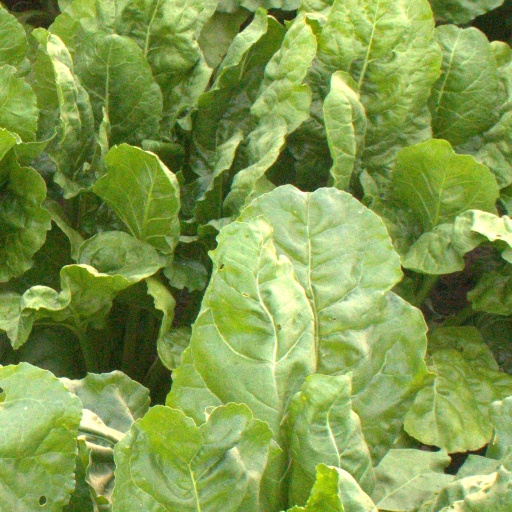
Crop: sugar beet